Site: brandenburg
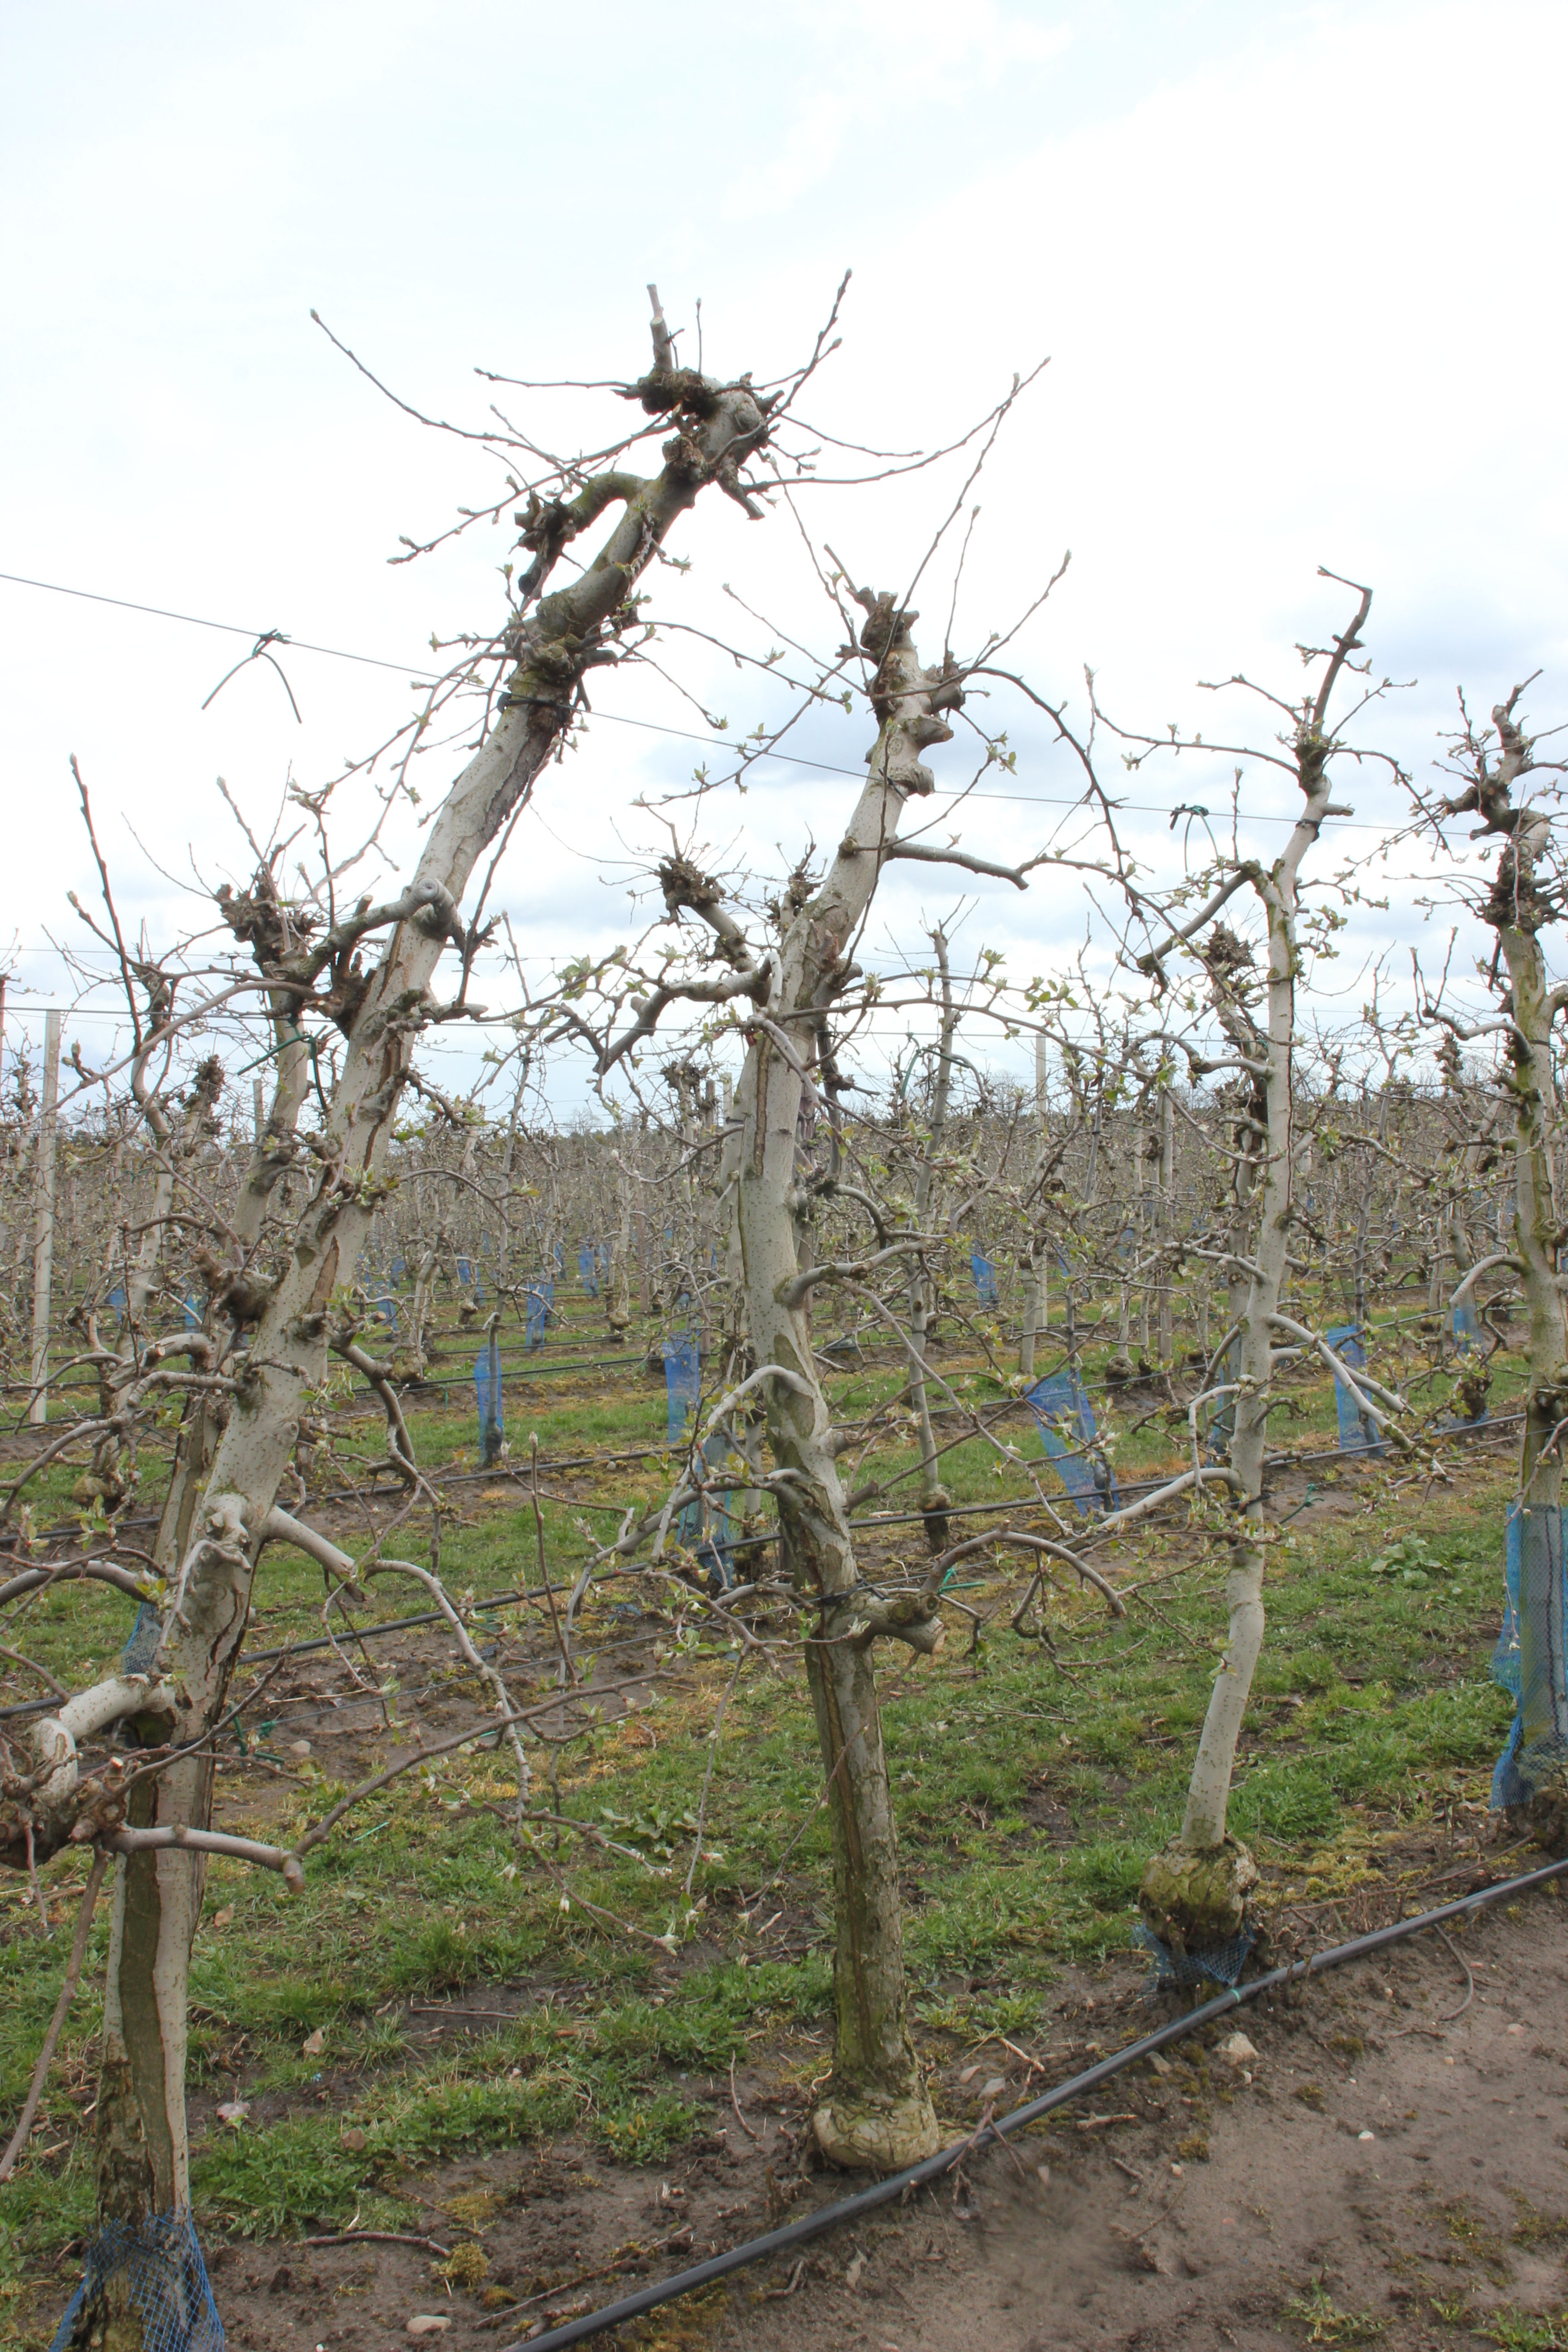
Growth stage (BBCH 55): Inflorescence emergence